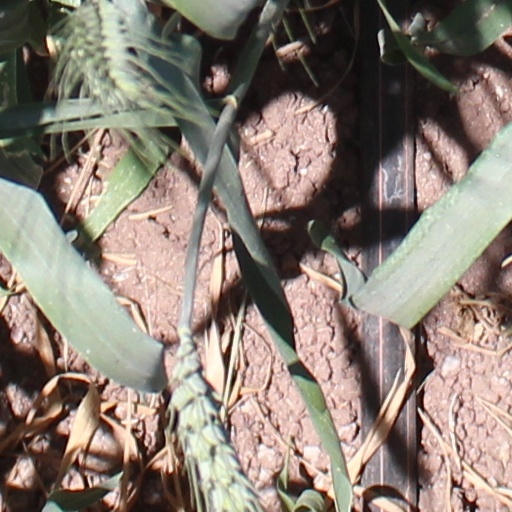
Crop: wheat